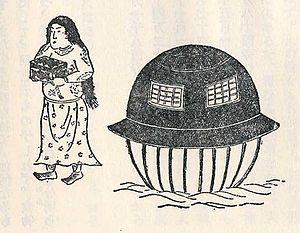
Le récit en 1825, de la légendaire 'Utsurofune' (ou 'Utsuro-bune'), au Japon, par Kyokutei Bakin (1767–1848)
Utsuro-bune est le nom d'une embarcation qui, selon une légende japonaise, aurait accosté au début de l'année 1803 sur les côtes de la préfecture d'Ibaraki.